John, Elector of Saxony

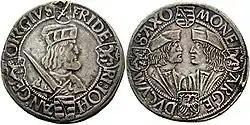

Born in Meissen, John was the fifth of the seven children of Ernest, Elector of Saxony and Elisabeth of Bavaria.